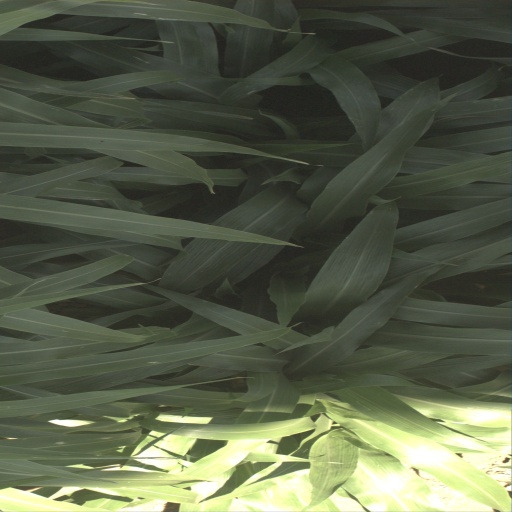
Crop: sorghum